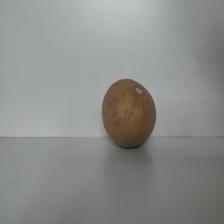
Size: Large